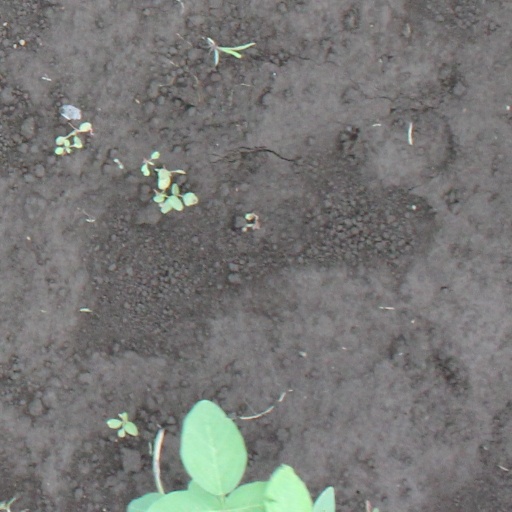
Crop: soybean